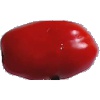
Label: Tomato 2